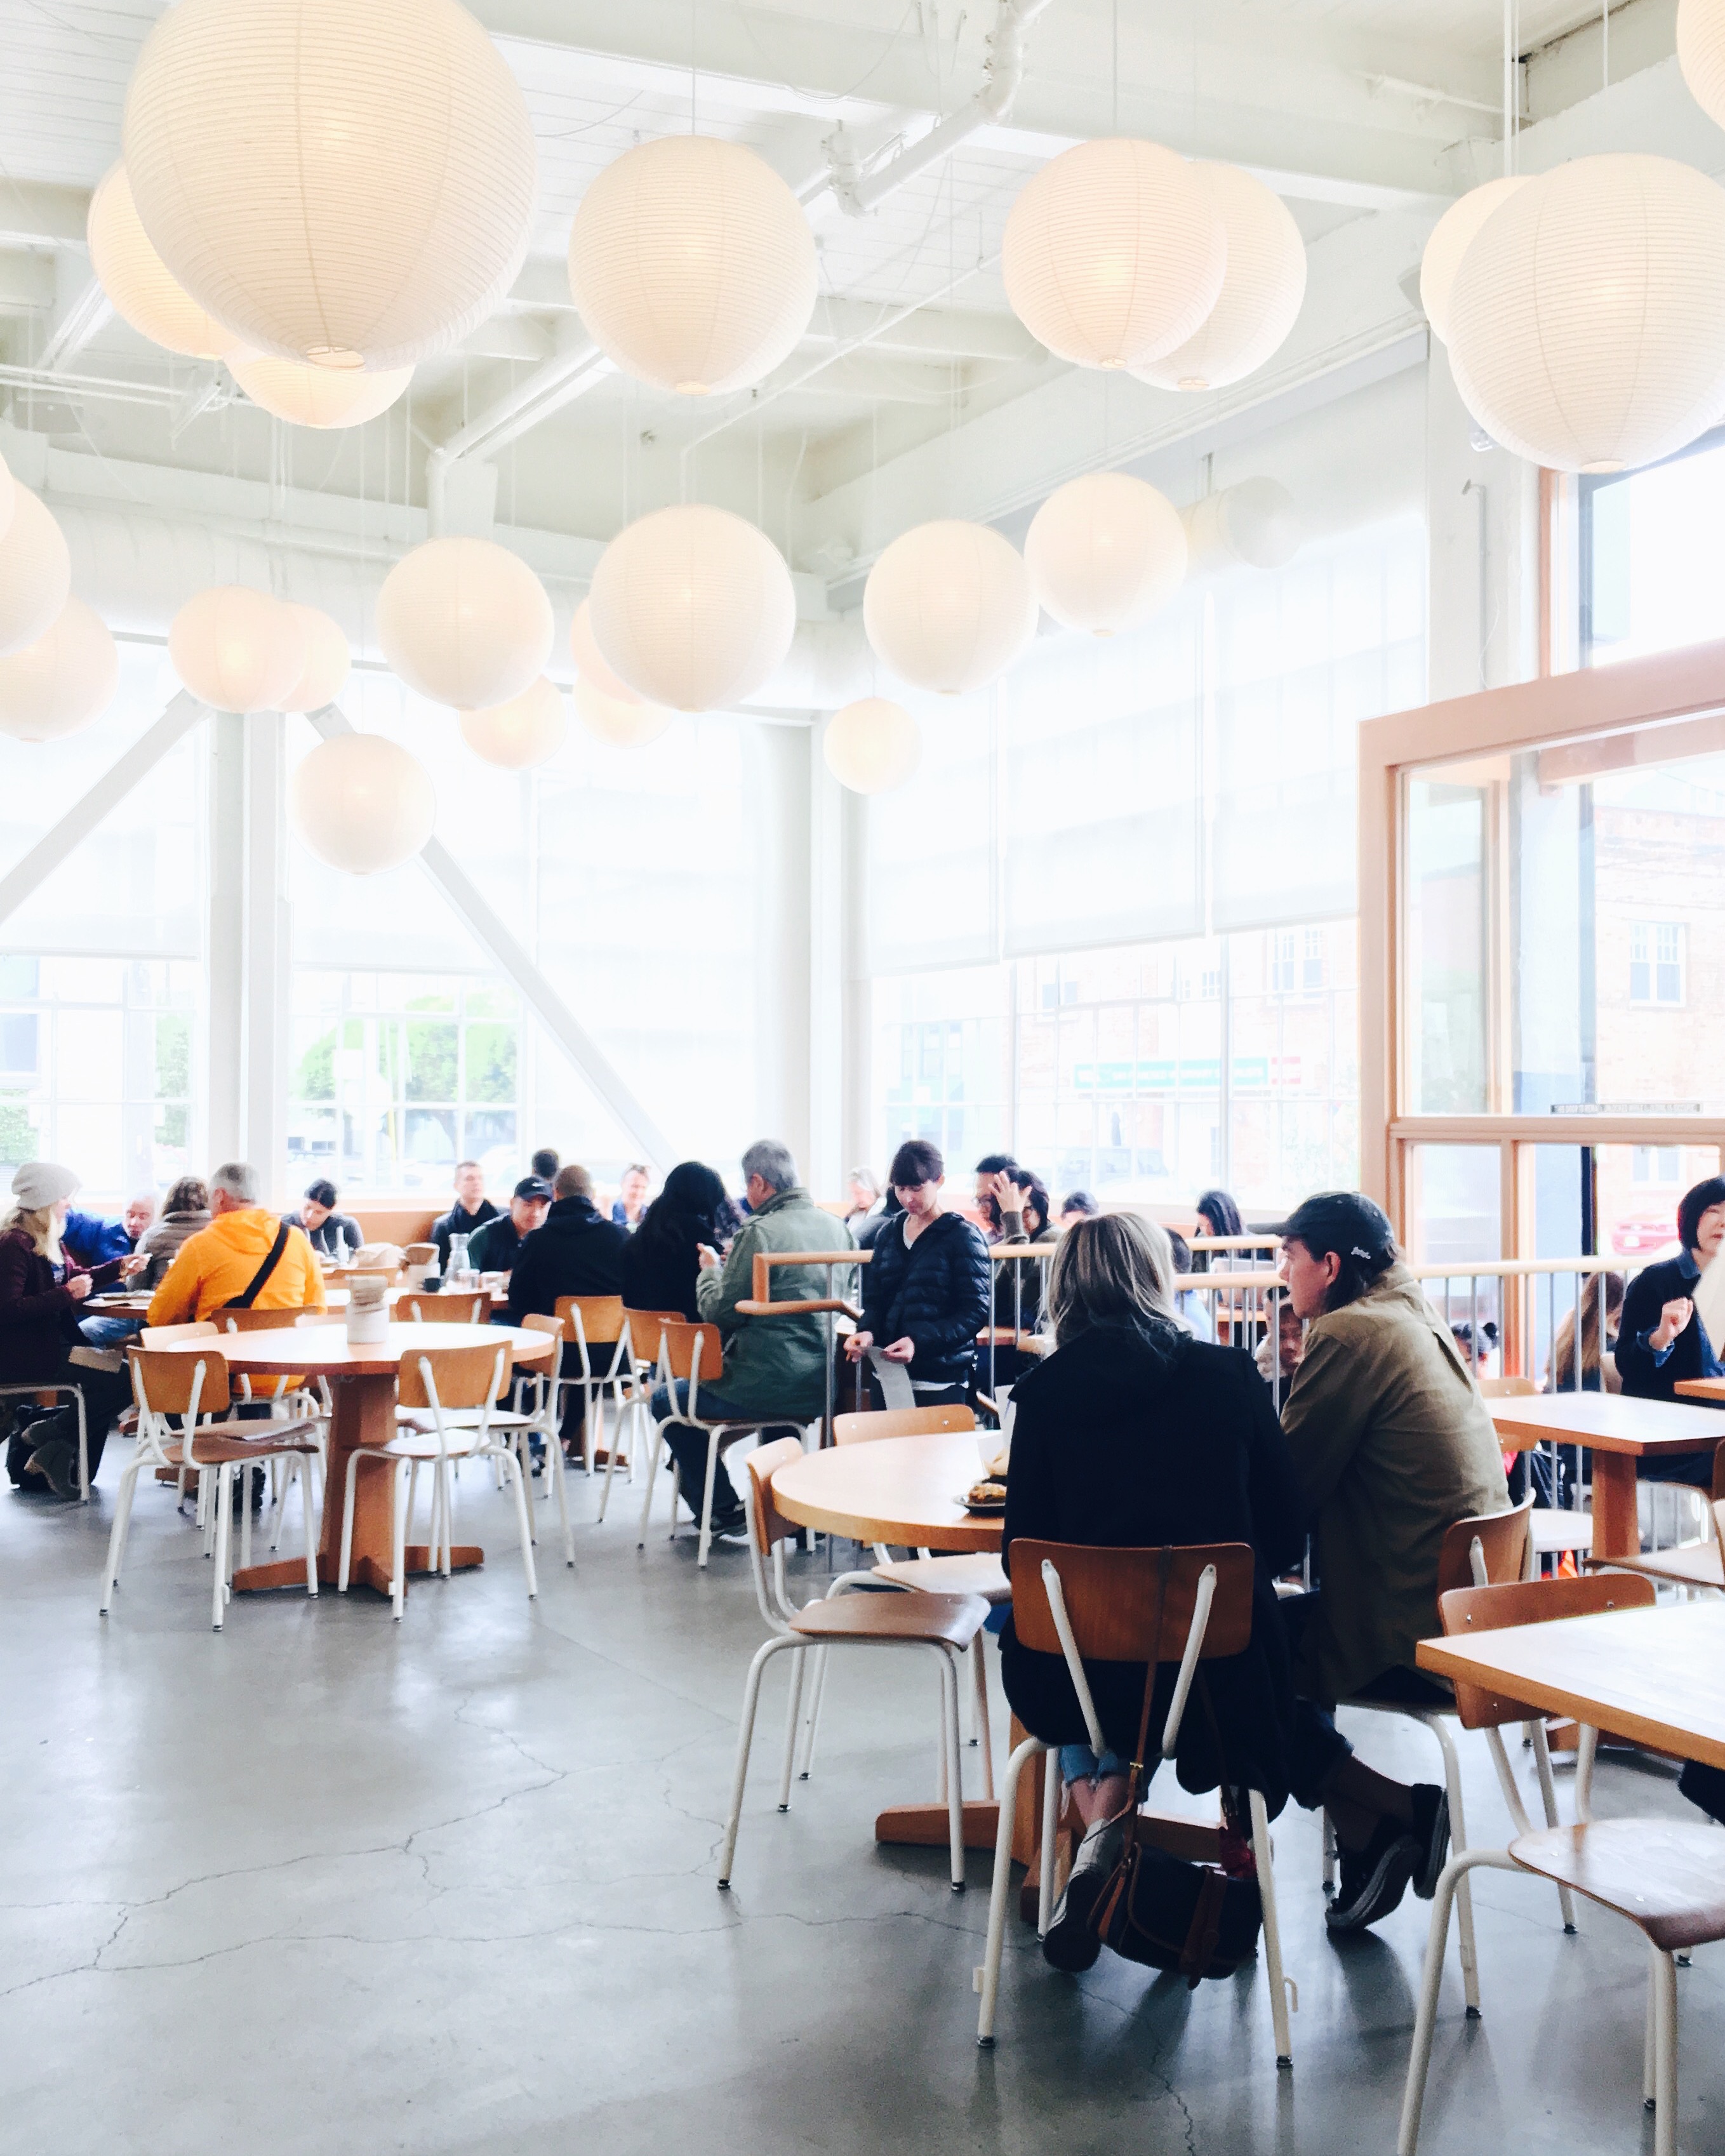
restaurant, meal, interior design, design